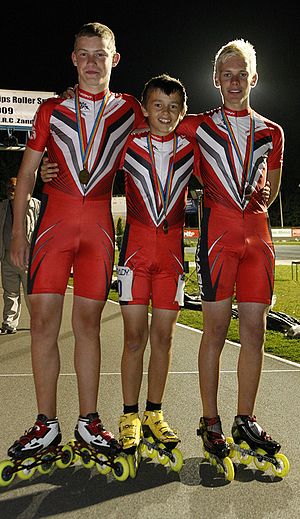
Vallensbæk Rulleskøjteklub / Medlemmer
Viktor Thorup (Slagelse IK), Nikolaj Helmsøe (Vallensbæk Rulleskøjteklub) og Stefan Due Schmidt (Vallensbæk Rulleskøjteklub) vinder bronze i 3000 m stafet på bane ved EM 2009 i Zandvoorde.
Viktor Thorup (Slagelse IK), Nikolaj Helmsøe (Vallensbæk Rulleskøjteklub) og Stefan Due Schmidt (Vallensbæk Rulleskøjteklub) vinder bronze i 3000 m stafet på bane ved EM 2009 i Zandvoorde (http://www.euro-inline2009.be, European Championships Roller Speed Skating 2009) i Belgien.
Vallensbæk Rulleskøjteklub er en rulleskøjteklub hjemmehørende i Vallensbæk Kommune. I klubben dyrkes rulleskøjteløb af fitnessløbere og elitespeedere. Klubben hører under Danmarks Rulleskøjte Union. Instruktion og speedtræning foregår på en 400 m-bane ved Vallensbæk Idrætscenter. Desuden løbes der ture i nærområdet og på Kalvebod Fælled.